Spytko II of Melsztyn

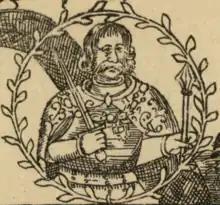
Spytek of Melsztyn in: <a href="https%3A//commons.wikimedia.org/wiki/File%3AAugustinus_Thille%2C_Albert_Cas._Jastrz%25C4%2599bski%2C_Adam_Pili%25C5%2584ski_-_Drzewo_genealogiczne_rod%25C3%25B3w_Tarnowskich%2C_Melszty%25C5%2584skich_i_Jaros%25C5%2582awskich..PNG">"Genealogical tree families: Tarnowski, Melsztyński and Jarosławski"

by Augustinus Thille, Wojciech Kazimierz Jastrzębski; reprint Adam Piliński.Spytek of Melsztyn ( or ) was a Polish nobleman (szlachcic) of the Leliwa coat of arms.